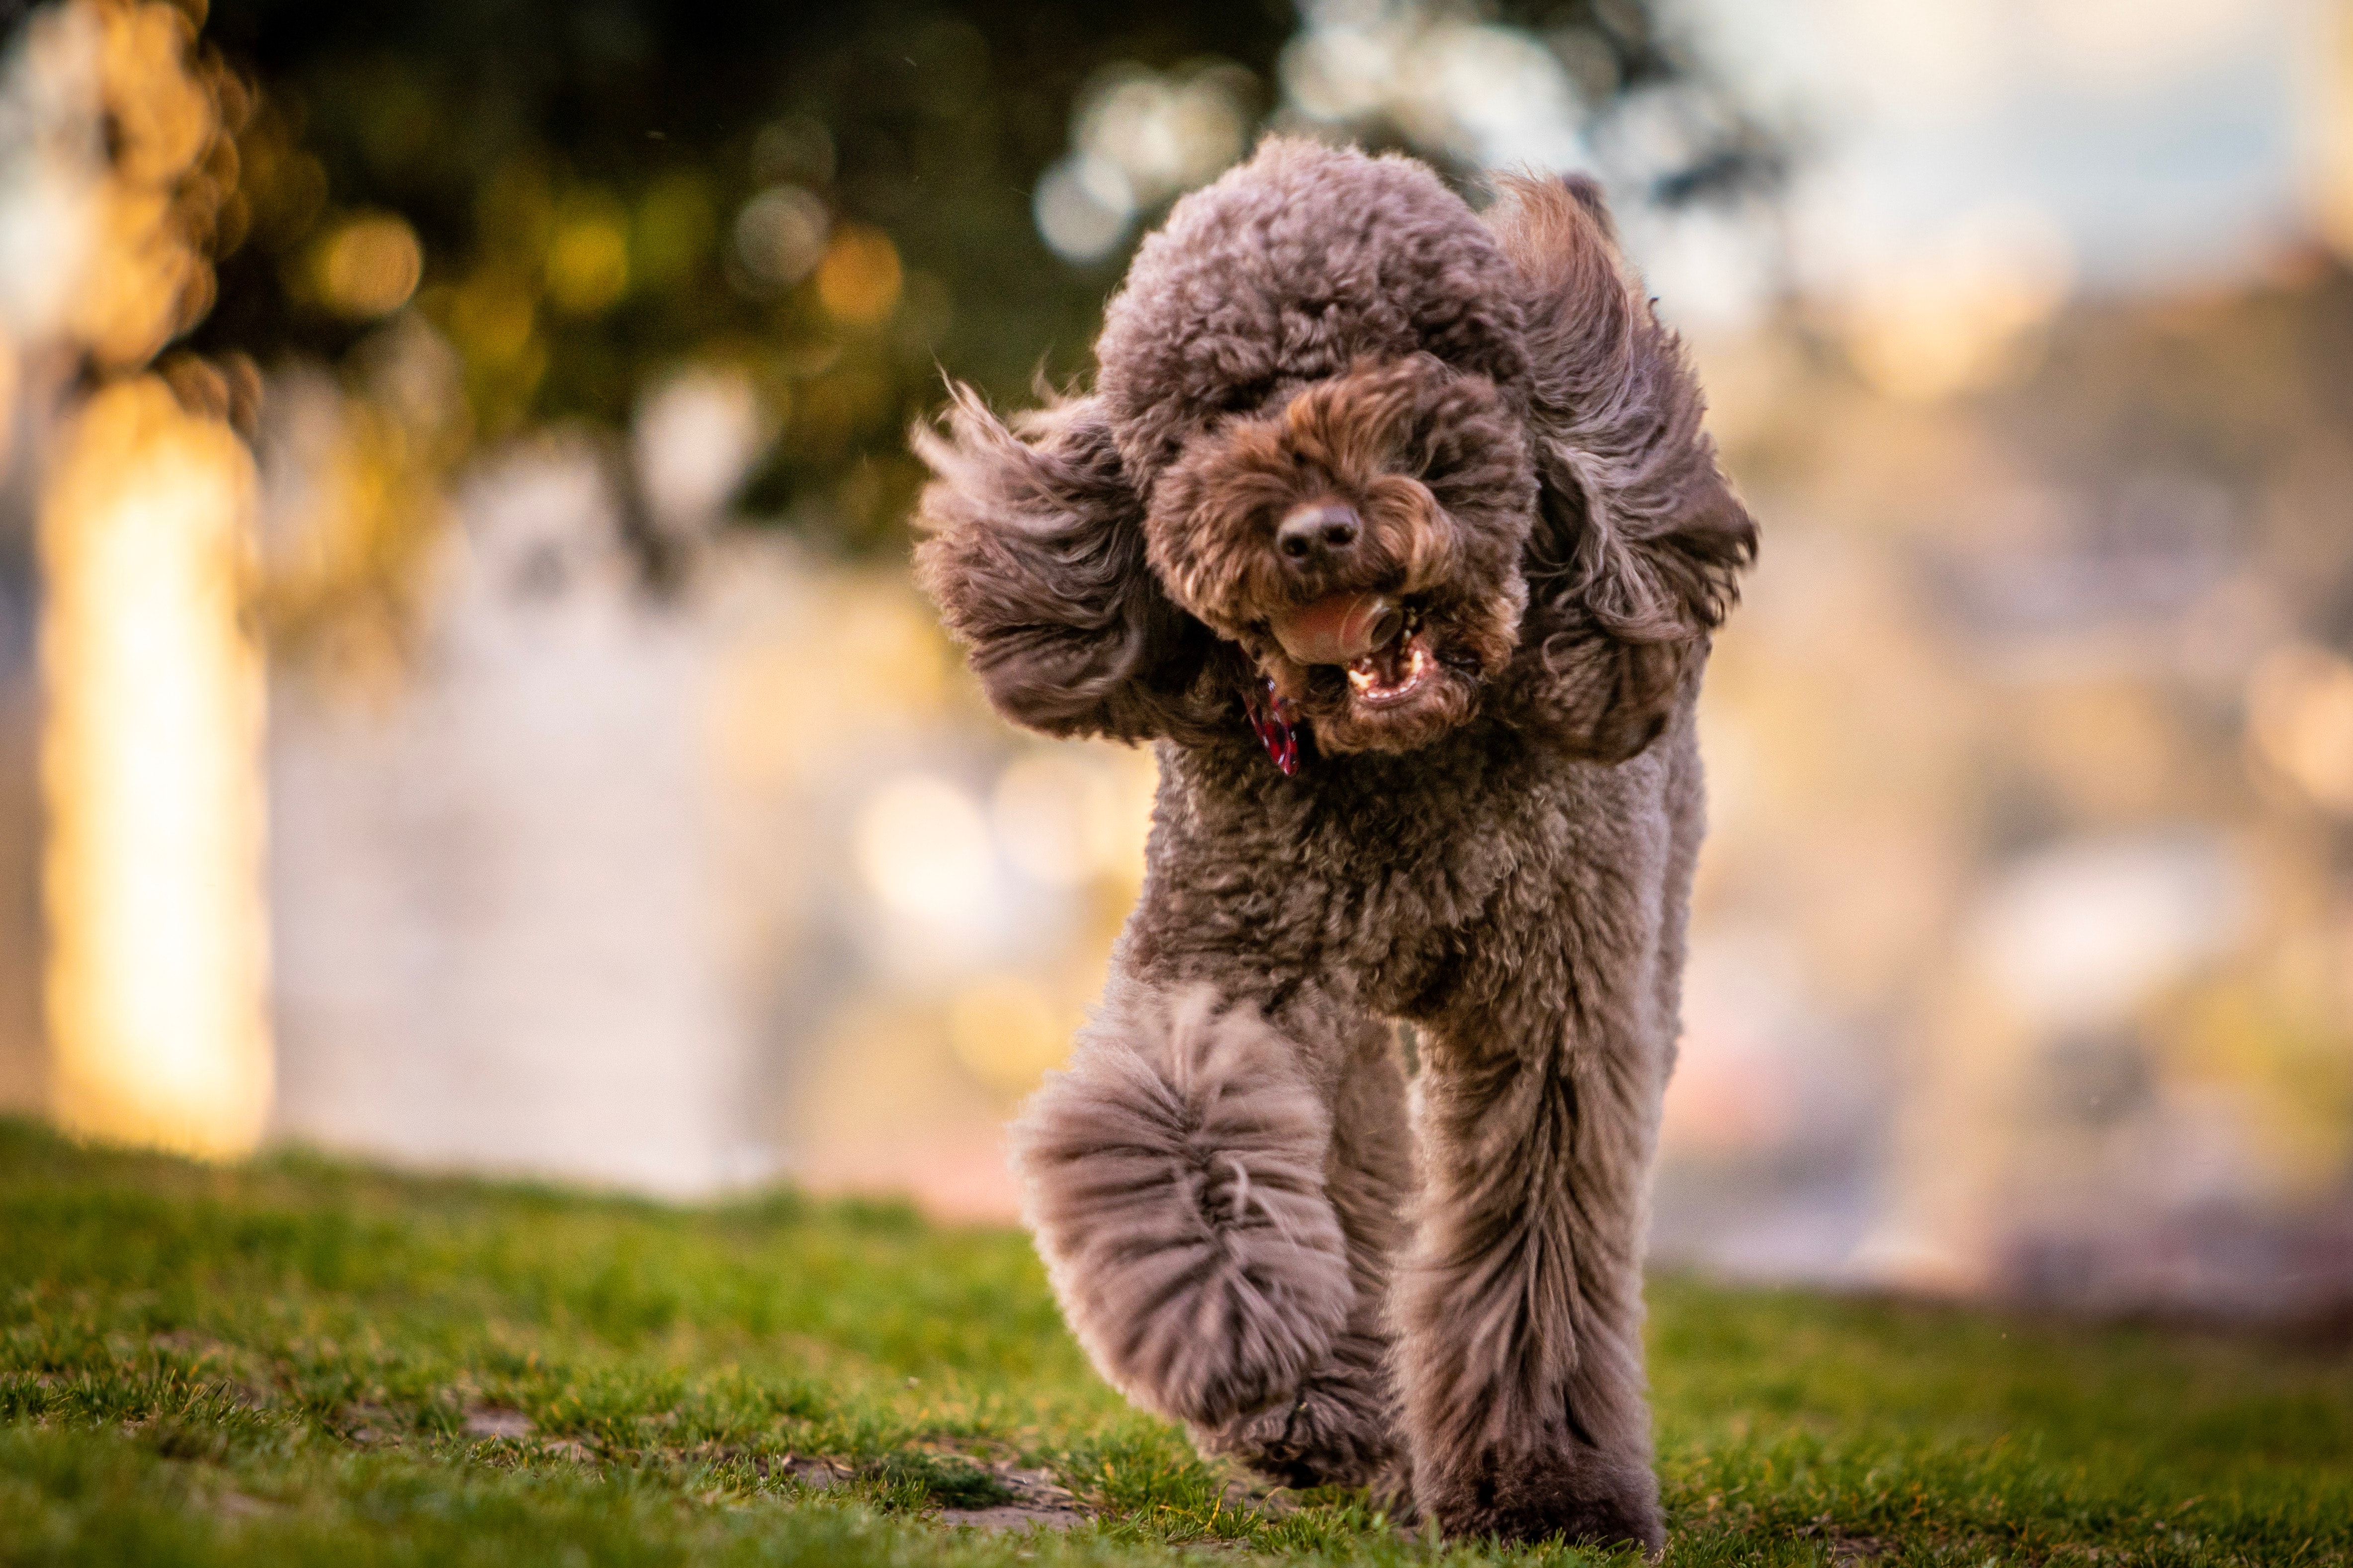
dog, mammal, vertebrate, canidae, dog breed, standard poodle, carnivore, sporting group, companion dog, poodle, toy poodle, miniature poodle, lagotto romagnolo, spanish water dog, poodle crossbreed, irish water spaniel, barbet, snout, grass, labradoodle, portuguese water dog, non sporting group, rare breed dog, water dog, puppy, spaniel, american cocker spaniel